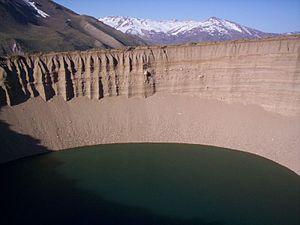
Un éboulis, parfois appelé pierrier, est la chute de fragments rocheux déplacés pierre par pierre par gravité et dont l'accumulation se fait à la base de pentes rocheuses montagneuses, typiquement des falaises, dont ils se sont détachés. Liés à différents facteurs comme l'érosion ou les conditions météorologiques, ces dépôts tapissent ainsi souvent le pied des versants ou des abrupts rocheux.